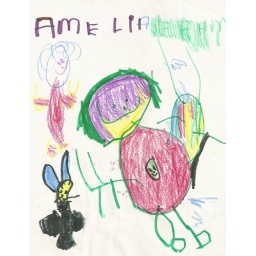
Amelia with the curly hair. Karah with the green hair in a Larry Boy shirt and our cat Lois Lane